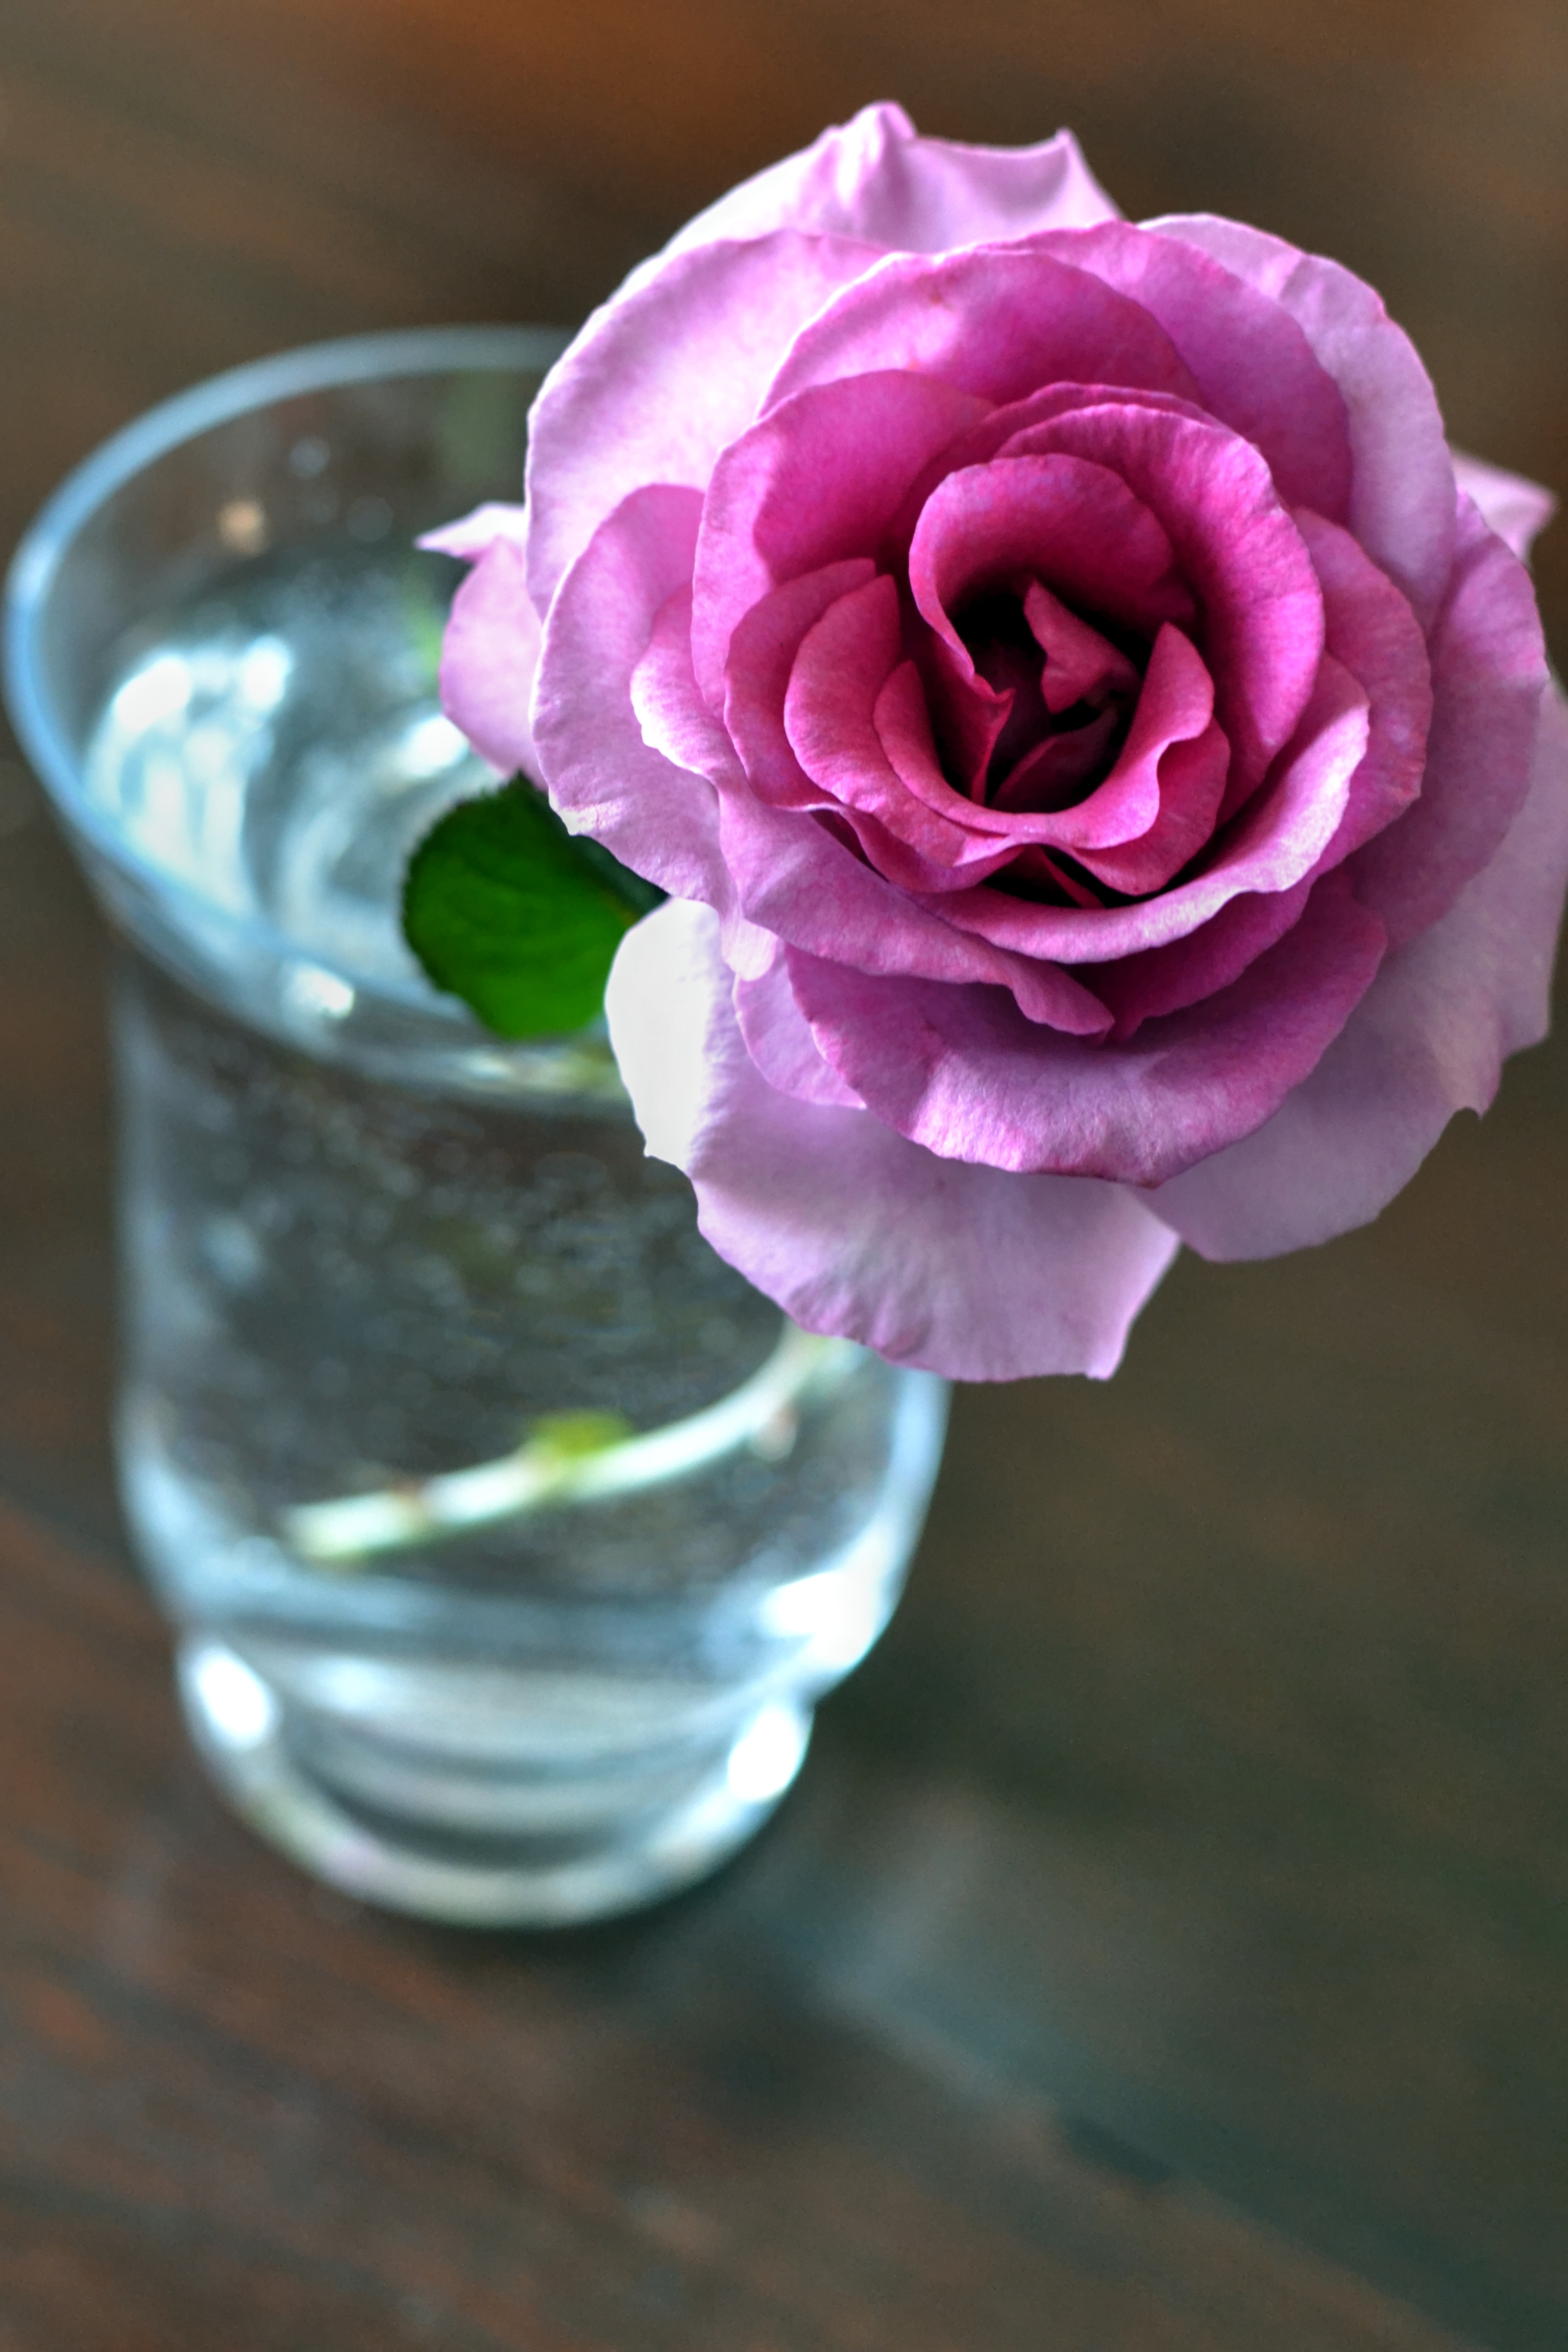
plant, flower, purple, petal, rose, spring, pink, flower pot, pink rose, fragrant, macro photography, flowering plant, garden roses, land plant